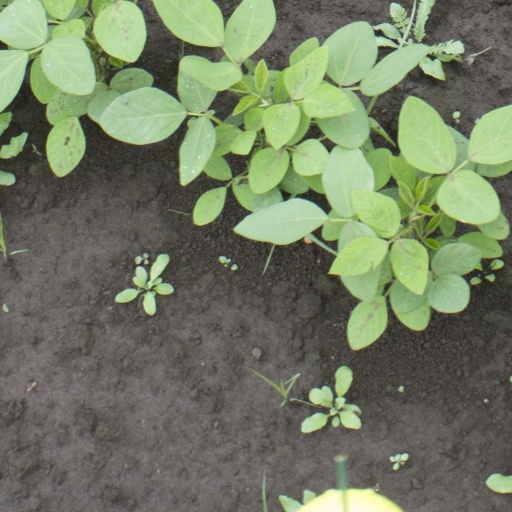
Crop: soybean